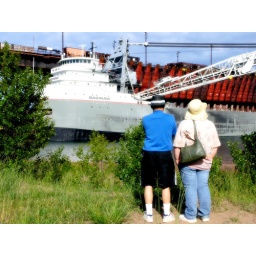
I don't know who these people are but they were cute walking around holding hands and watching the boat.